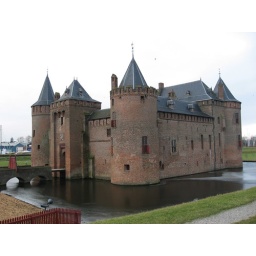
Muiden, the castle in Muiden, with the bridge as entrance.